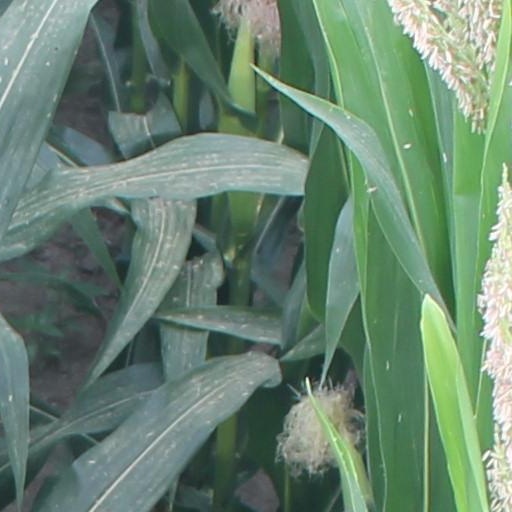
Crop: maize; corn